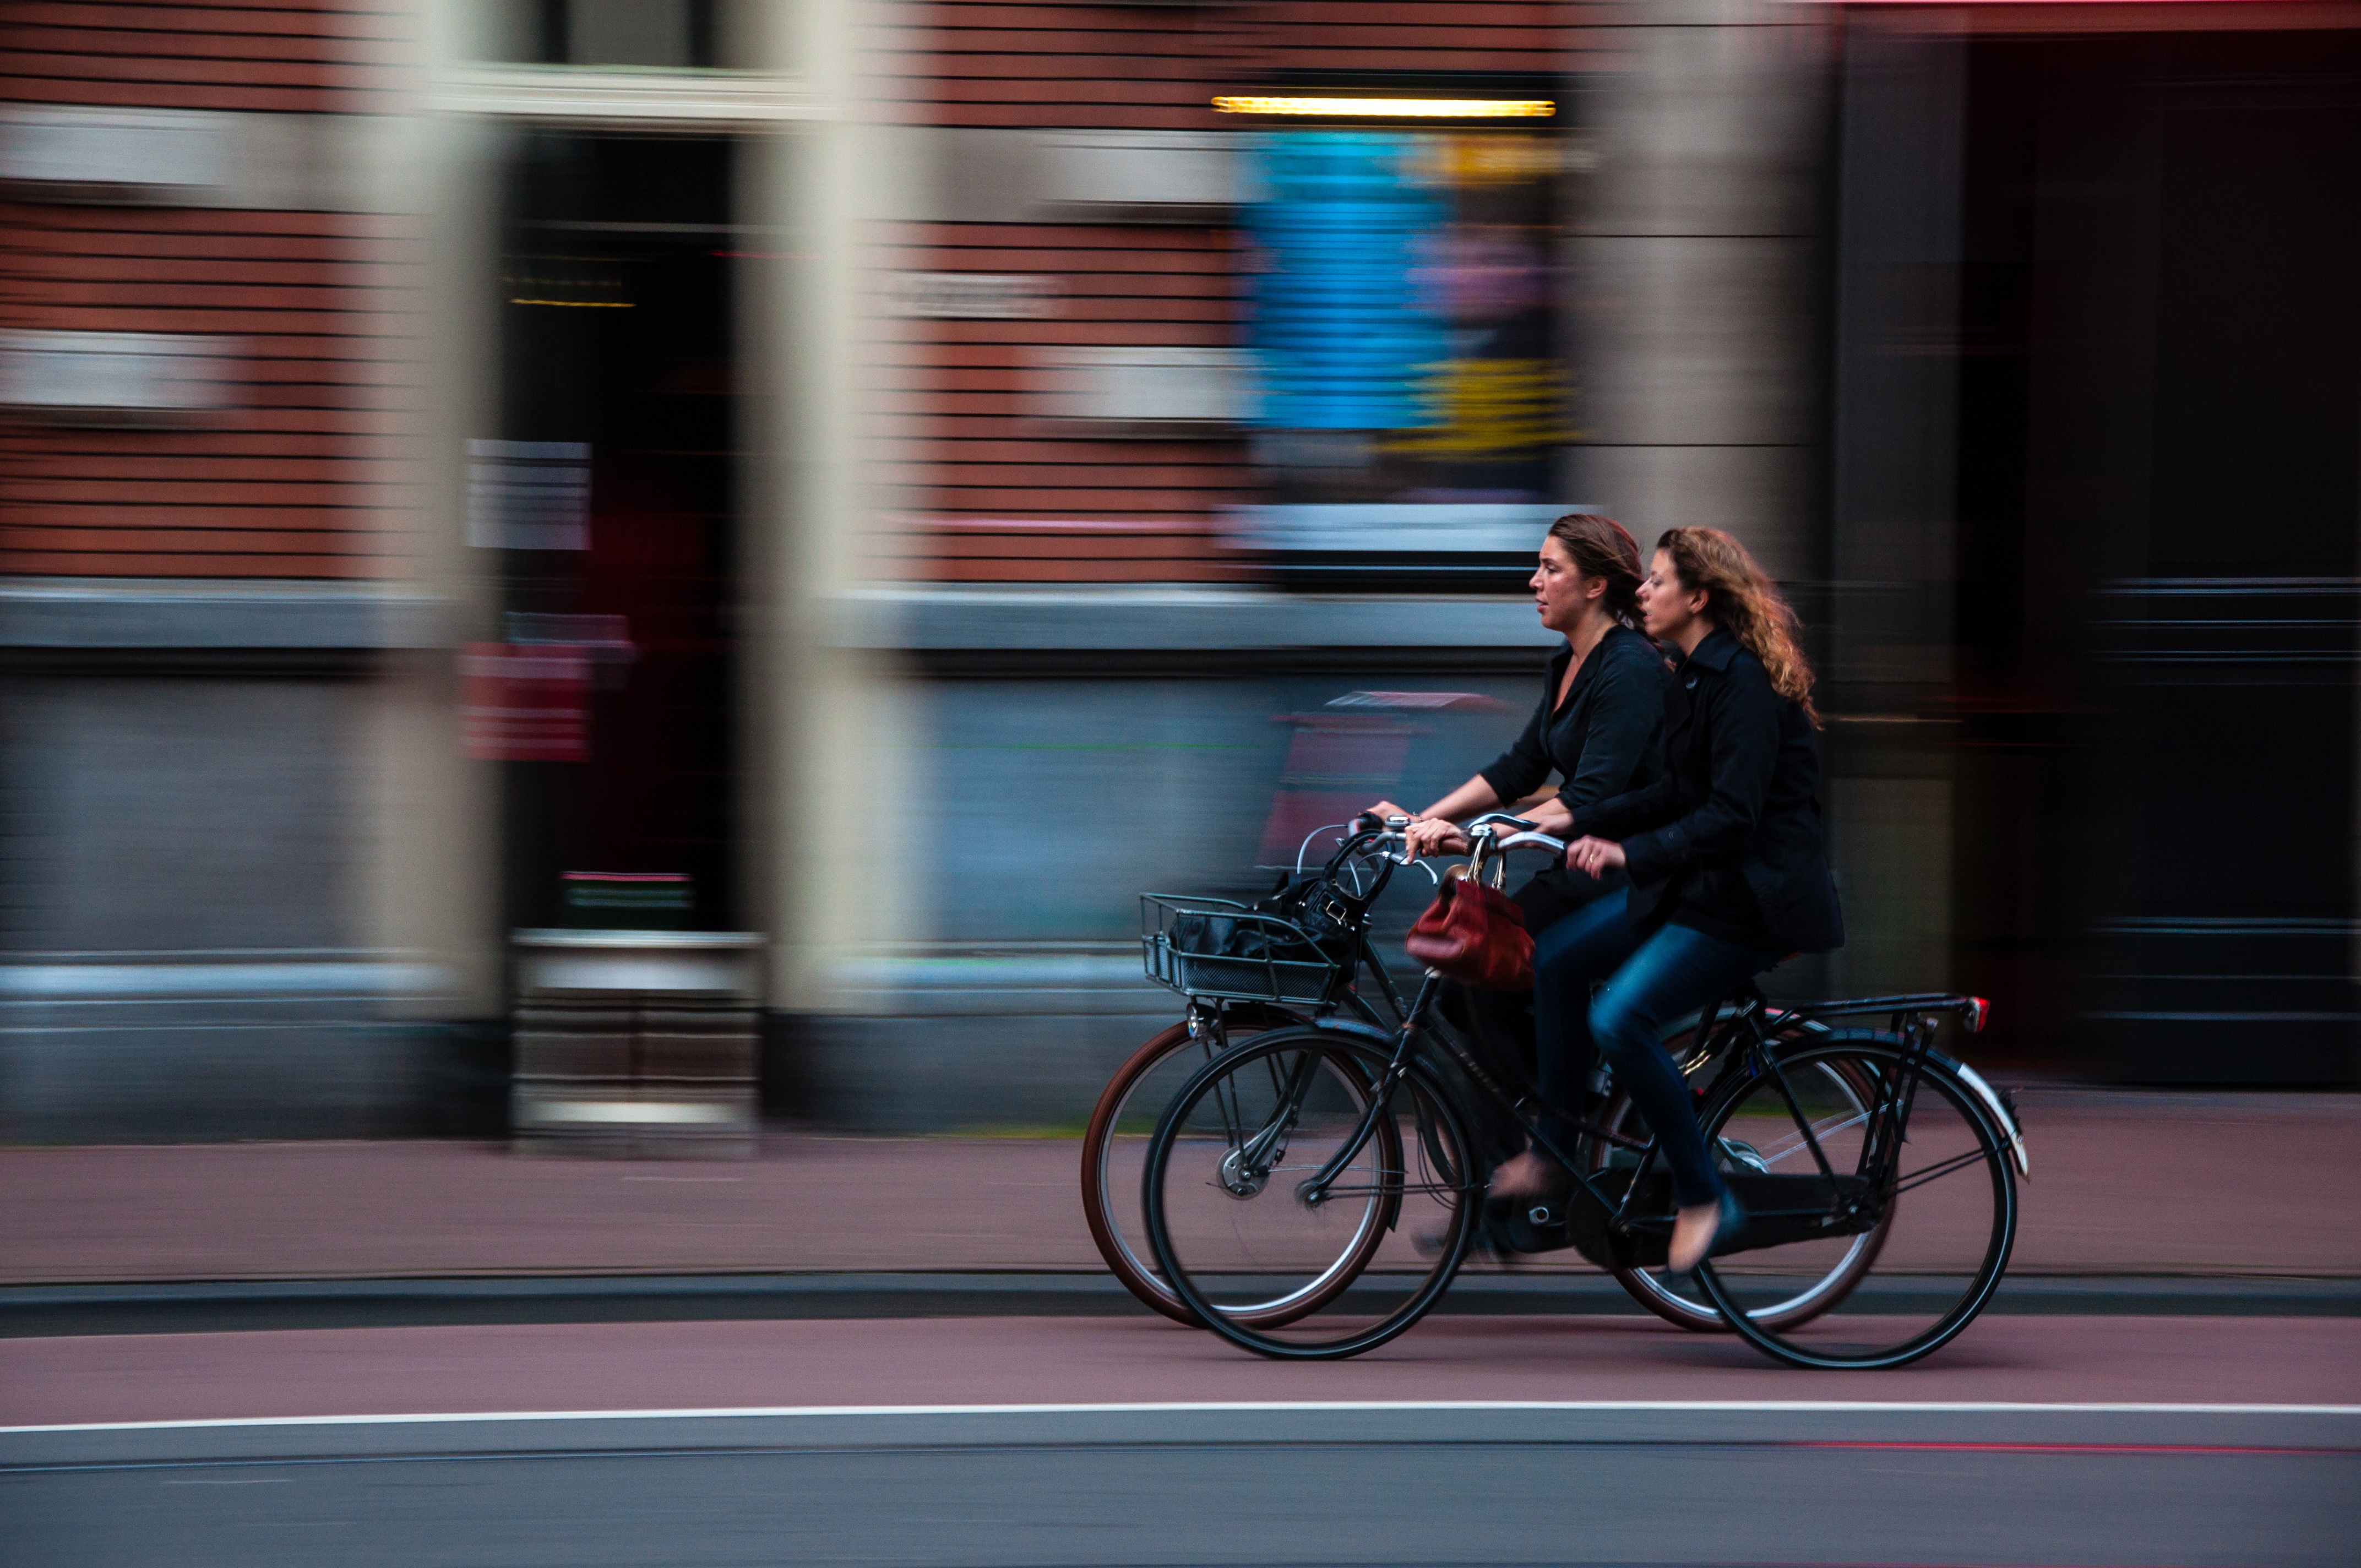
woman, road, street, bicycle, bike, vehicle, color, speed, sports equipment, riding, cycling, infrastructure